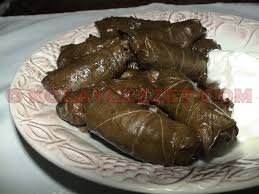
Yemek: yaprak_sarma